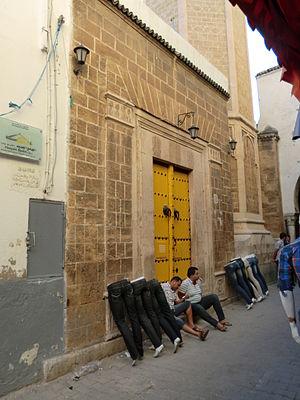
Mosquée Djamâa-Djedid, Tunis This is a photo of the protected monument identified by the ID 11-64 in Tunisia.
La mosquée des Teinturiers, également appelée Mosquée neuve ou Jamaa Al Jadid, est une mosquée tunisienne située sur la rue des Teinturiers dans la médina de Tunis.